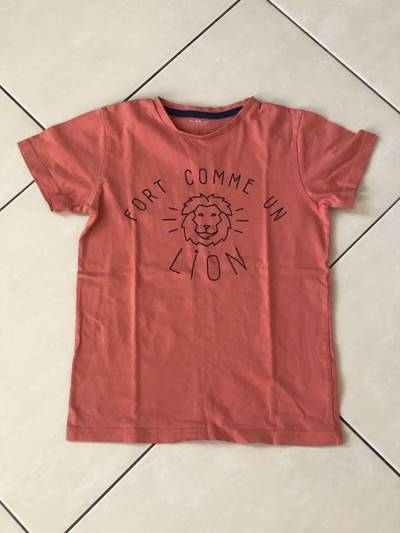
Waste category: clothes